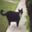
Label: cat